Leucaena leucocephala

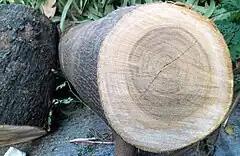
"Leucaena leucocephala" wood and bark

In urban areas, it is an especially unwanted species, growing along arid roadsides, in carparks, and on abandoned land.